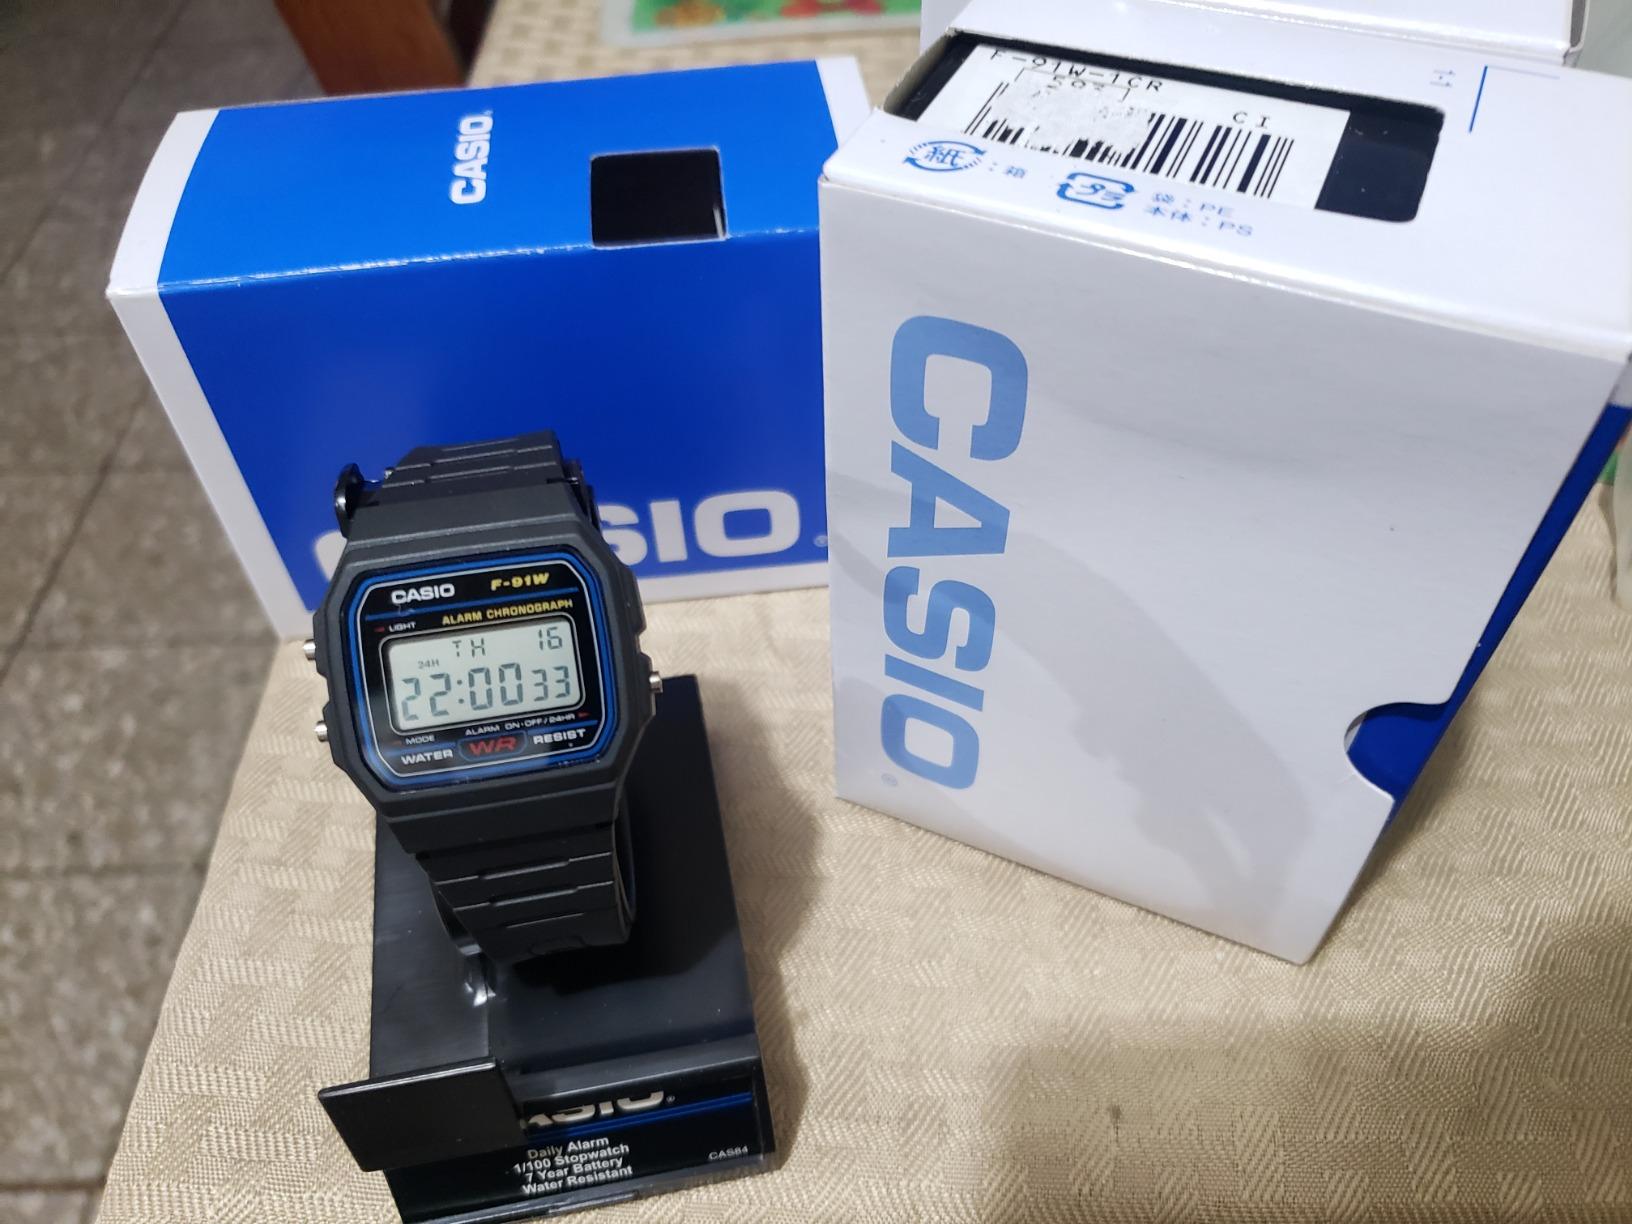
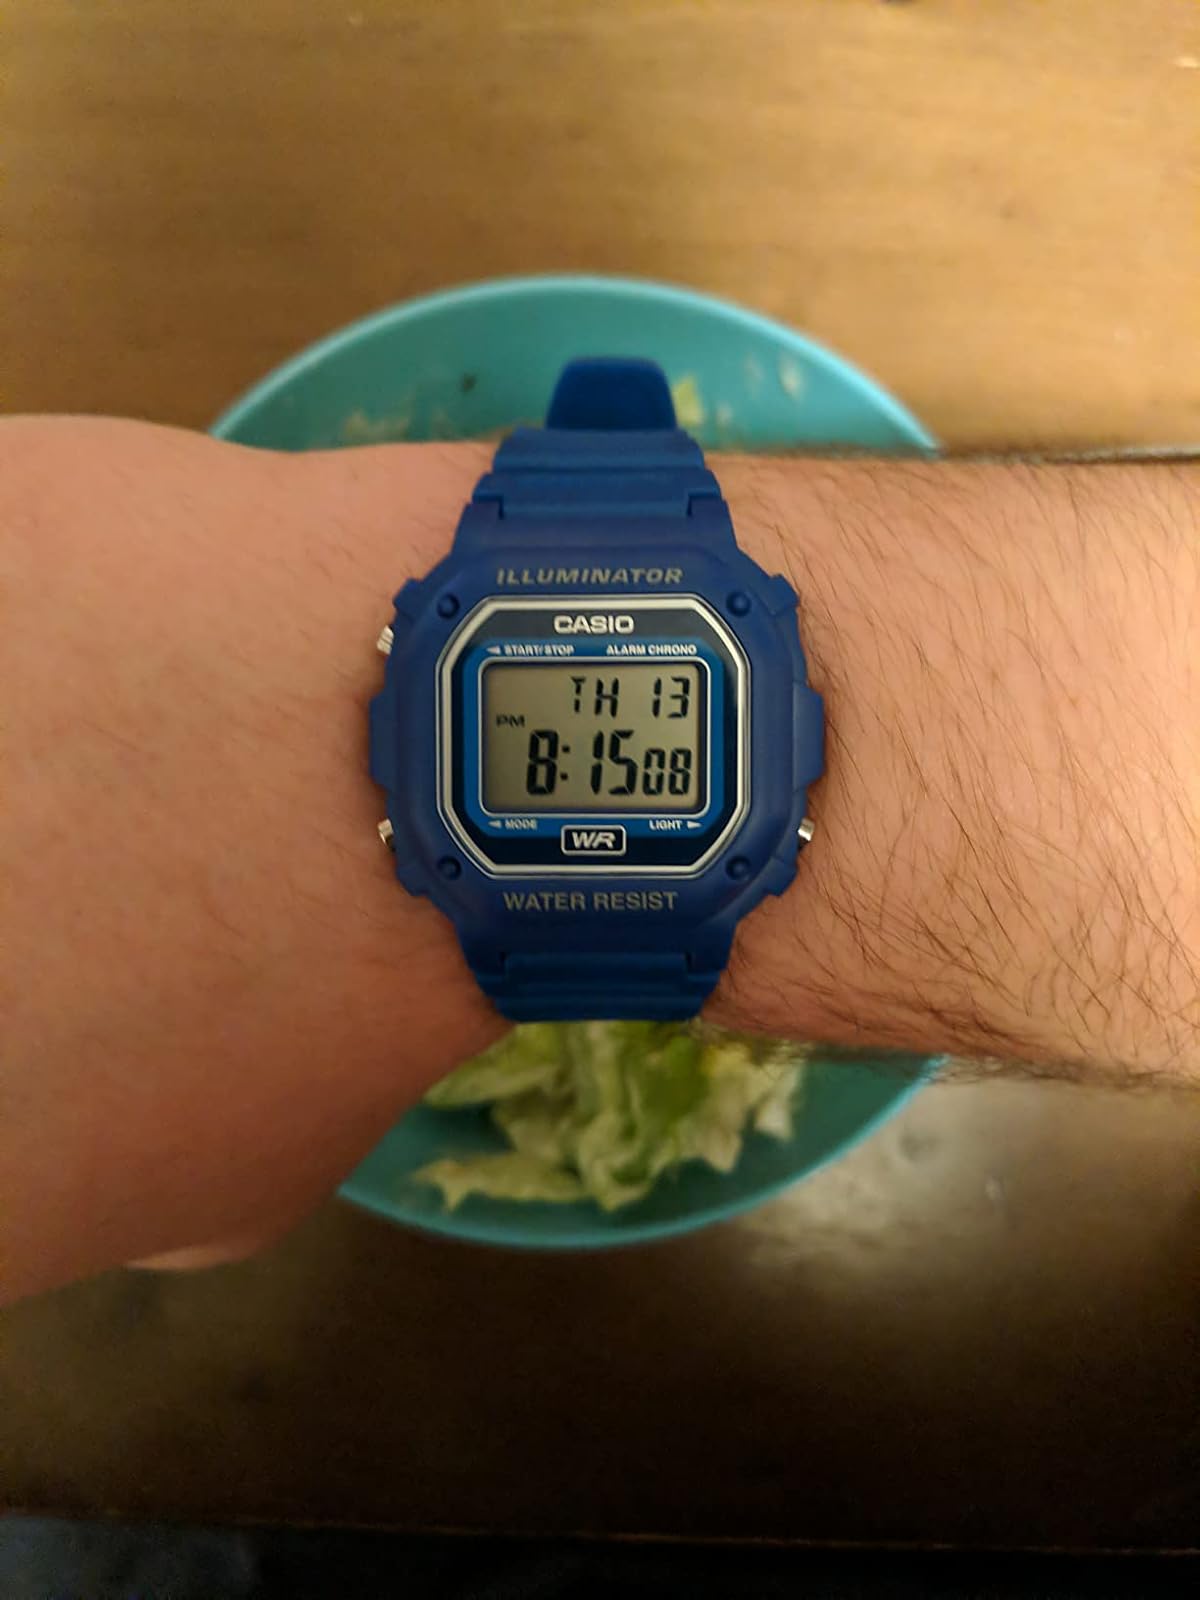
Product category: accessories_watch
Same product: no